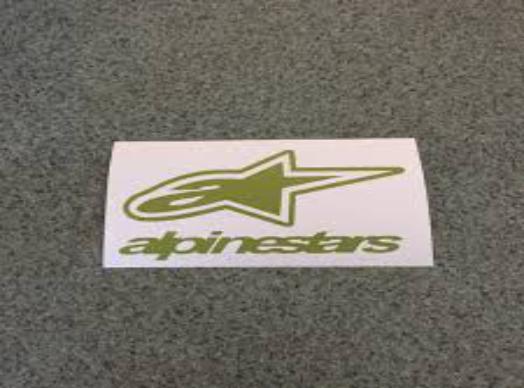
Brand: alpinestars-2
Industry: Clothes